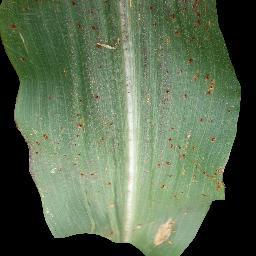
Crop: corn
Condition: (maize)_common_rust